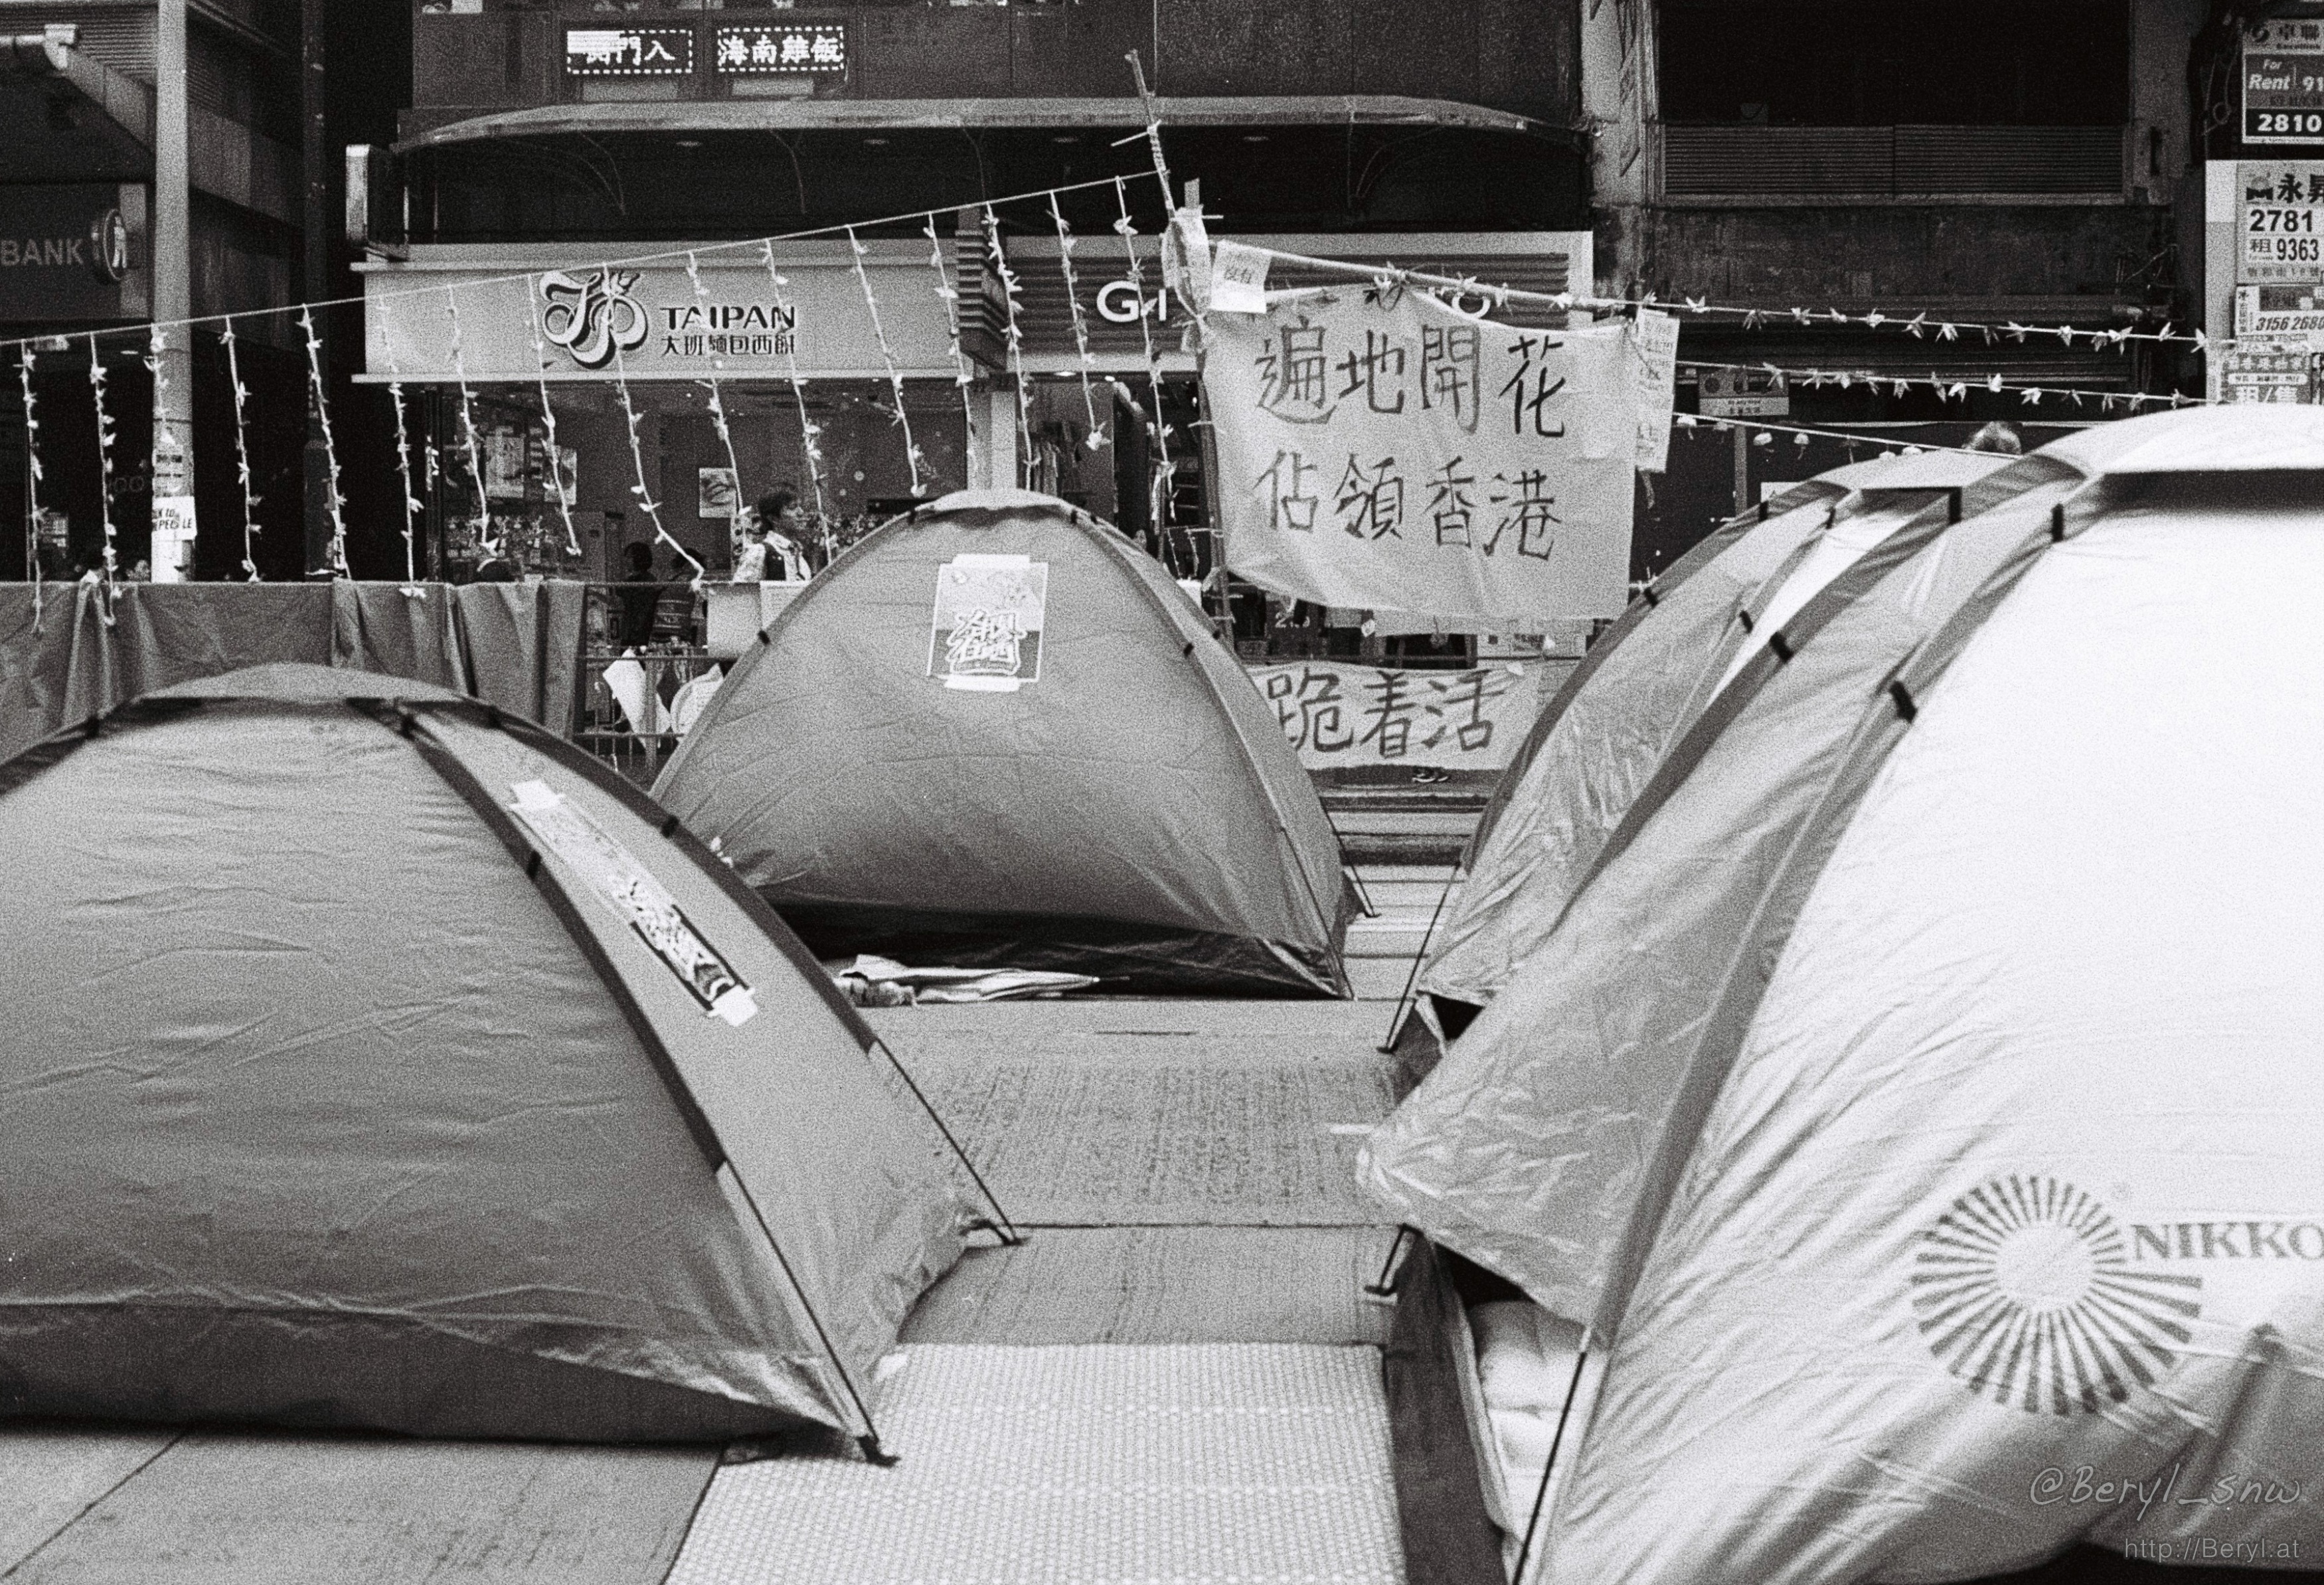
black and white, people, white, city, urban, film, black, monochrome, tent, sunny, 2014, 50mm, hk, yashica, kodak, hongkong, documentary, tmax, tmax400, electro35, protest, journalism, monochrome photography